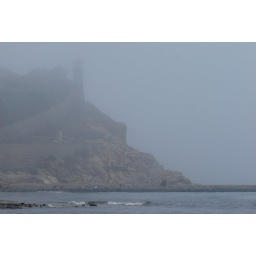
the coast castle in fog